Millville Friends Meeting House

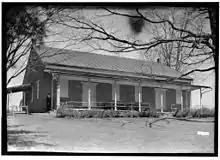
Image of Millville Friends Meeting House, circa 1936, HABS PA,19-MILV,1--1.

Millville Friends Meeting House is a meeting house located in Millville, Pennsylvania, and serves as a place of worship for the Religious Society of Friends, also known as Quakers.